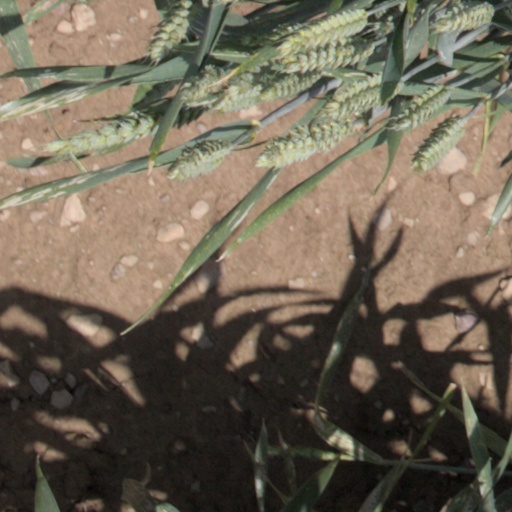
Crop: wheat